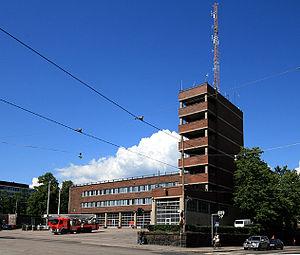
Agricolankatu est une rue du quartier de Kallio à Helsinki en Finlande.